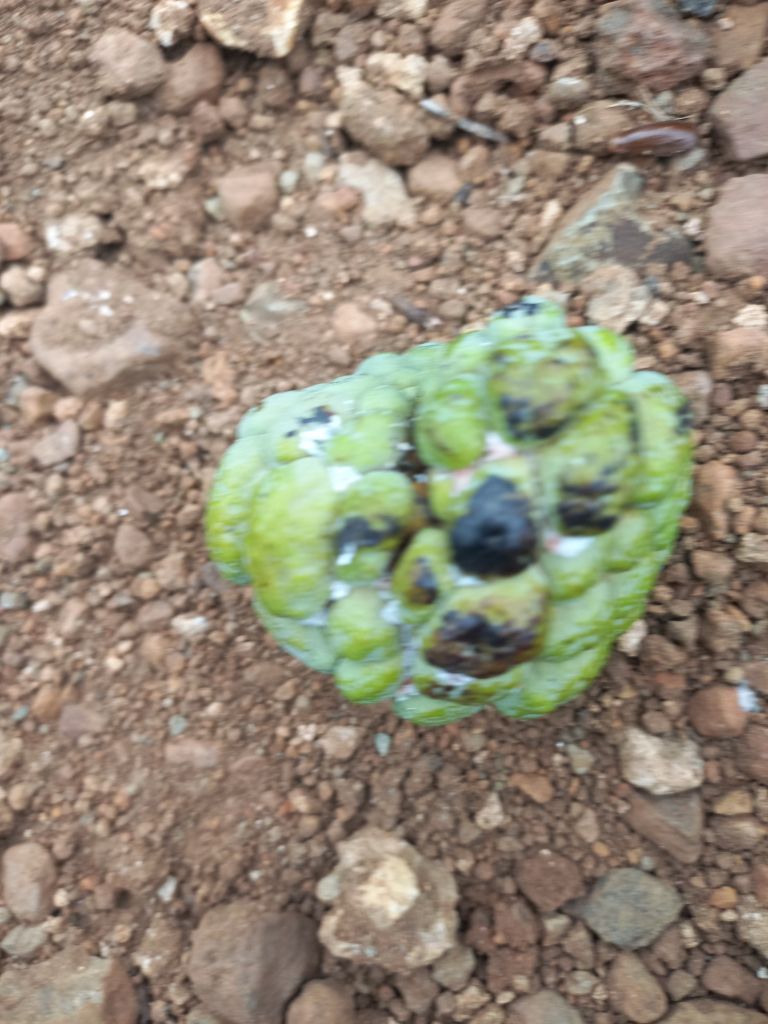
Disease label: Blank Canker